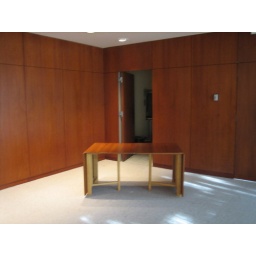
Serving table in corner of Luther Room, and door to prep kitchen. The paneling couldn't be more beautiful.